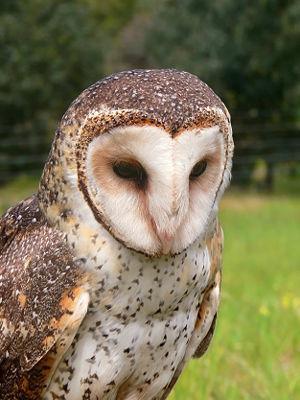
L'Effraie masquée est une espèce d'oiseaux de la famille des Tytonidae.